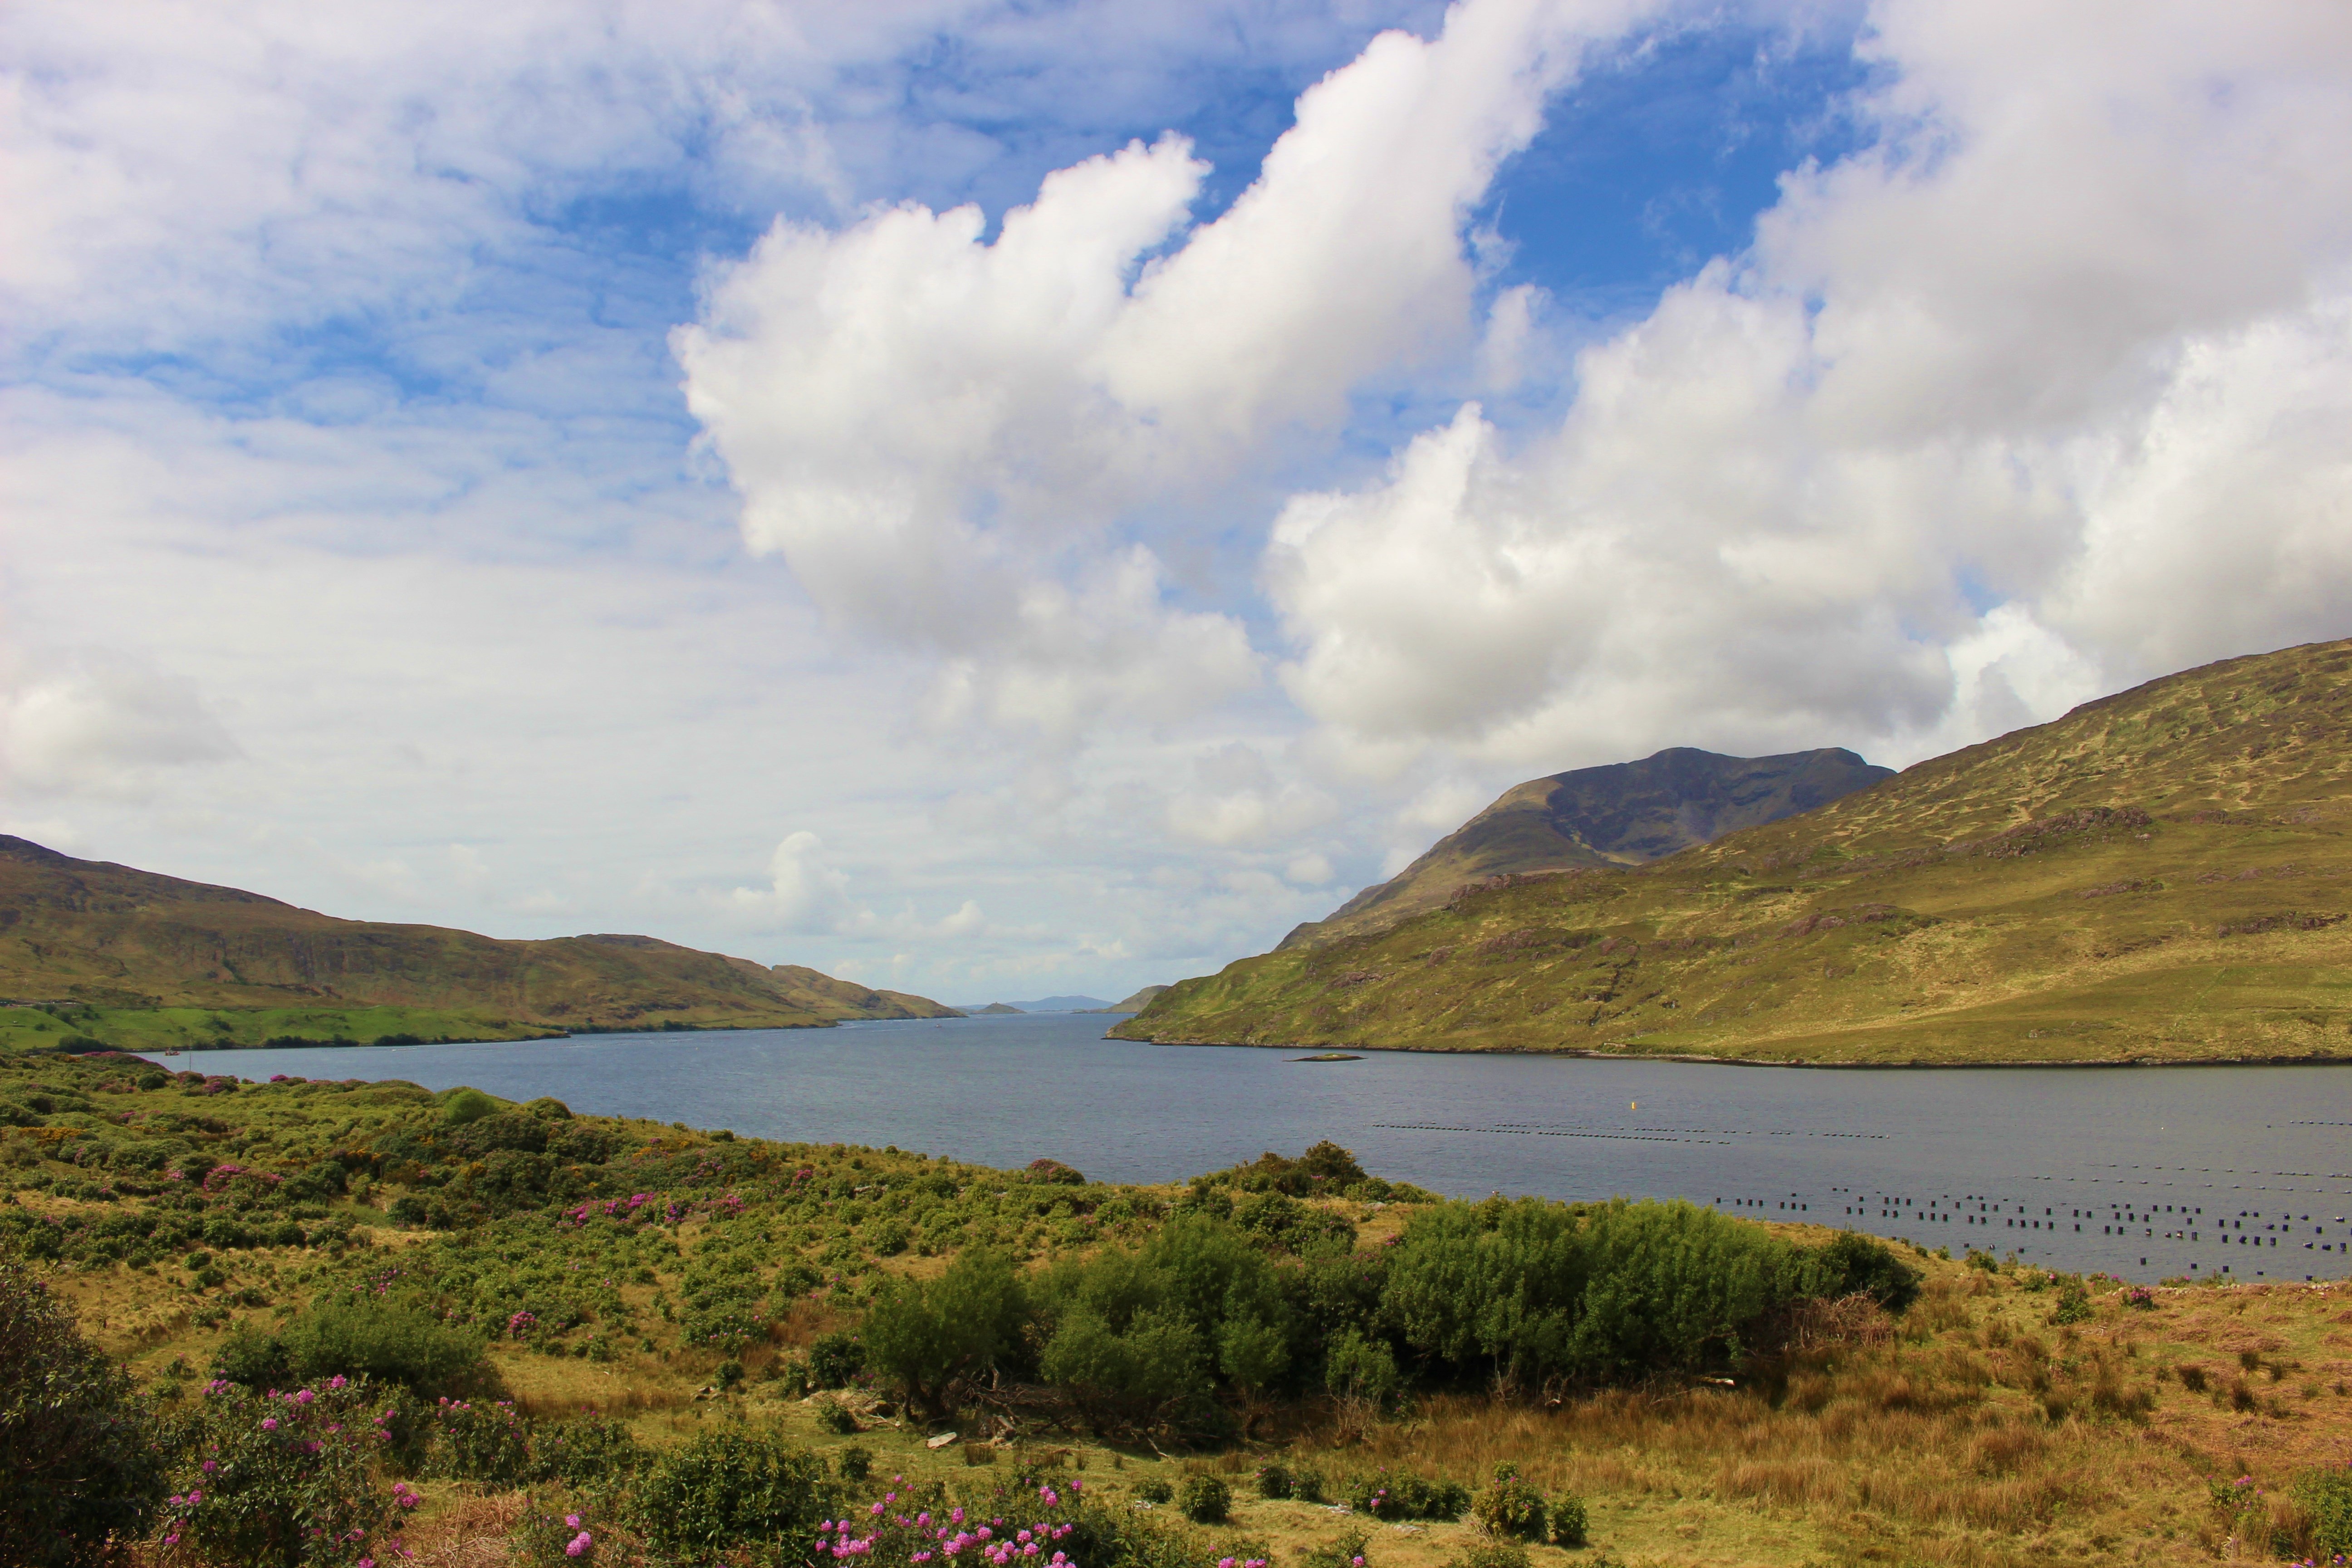
landscape, sea, coast, water, nature, wilderness, mountain, cloud, sky, hill, lake, river, valley, mountain range, fjord, reservoir, highland, body of water, mountain landscape, clouds, grassland, outlook, plateau, ireland, fell, loch, ecosystem, tarn, lake district, geographical feature, mountainous landforms